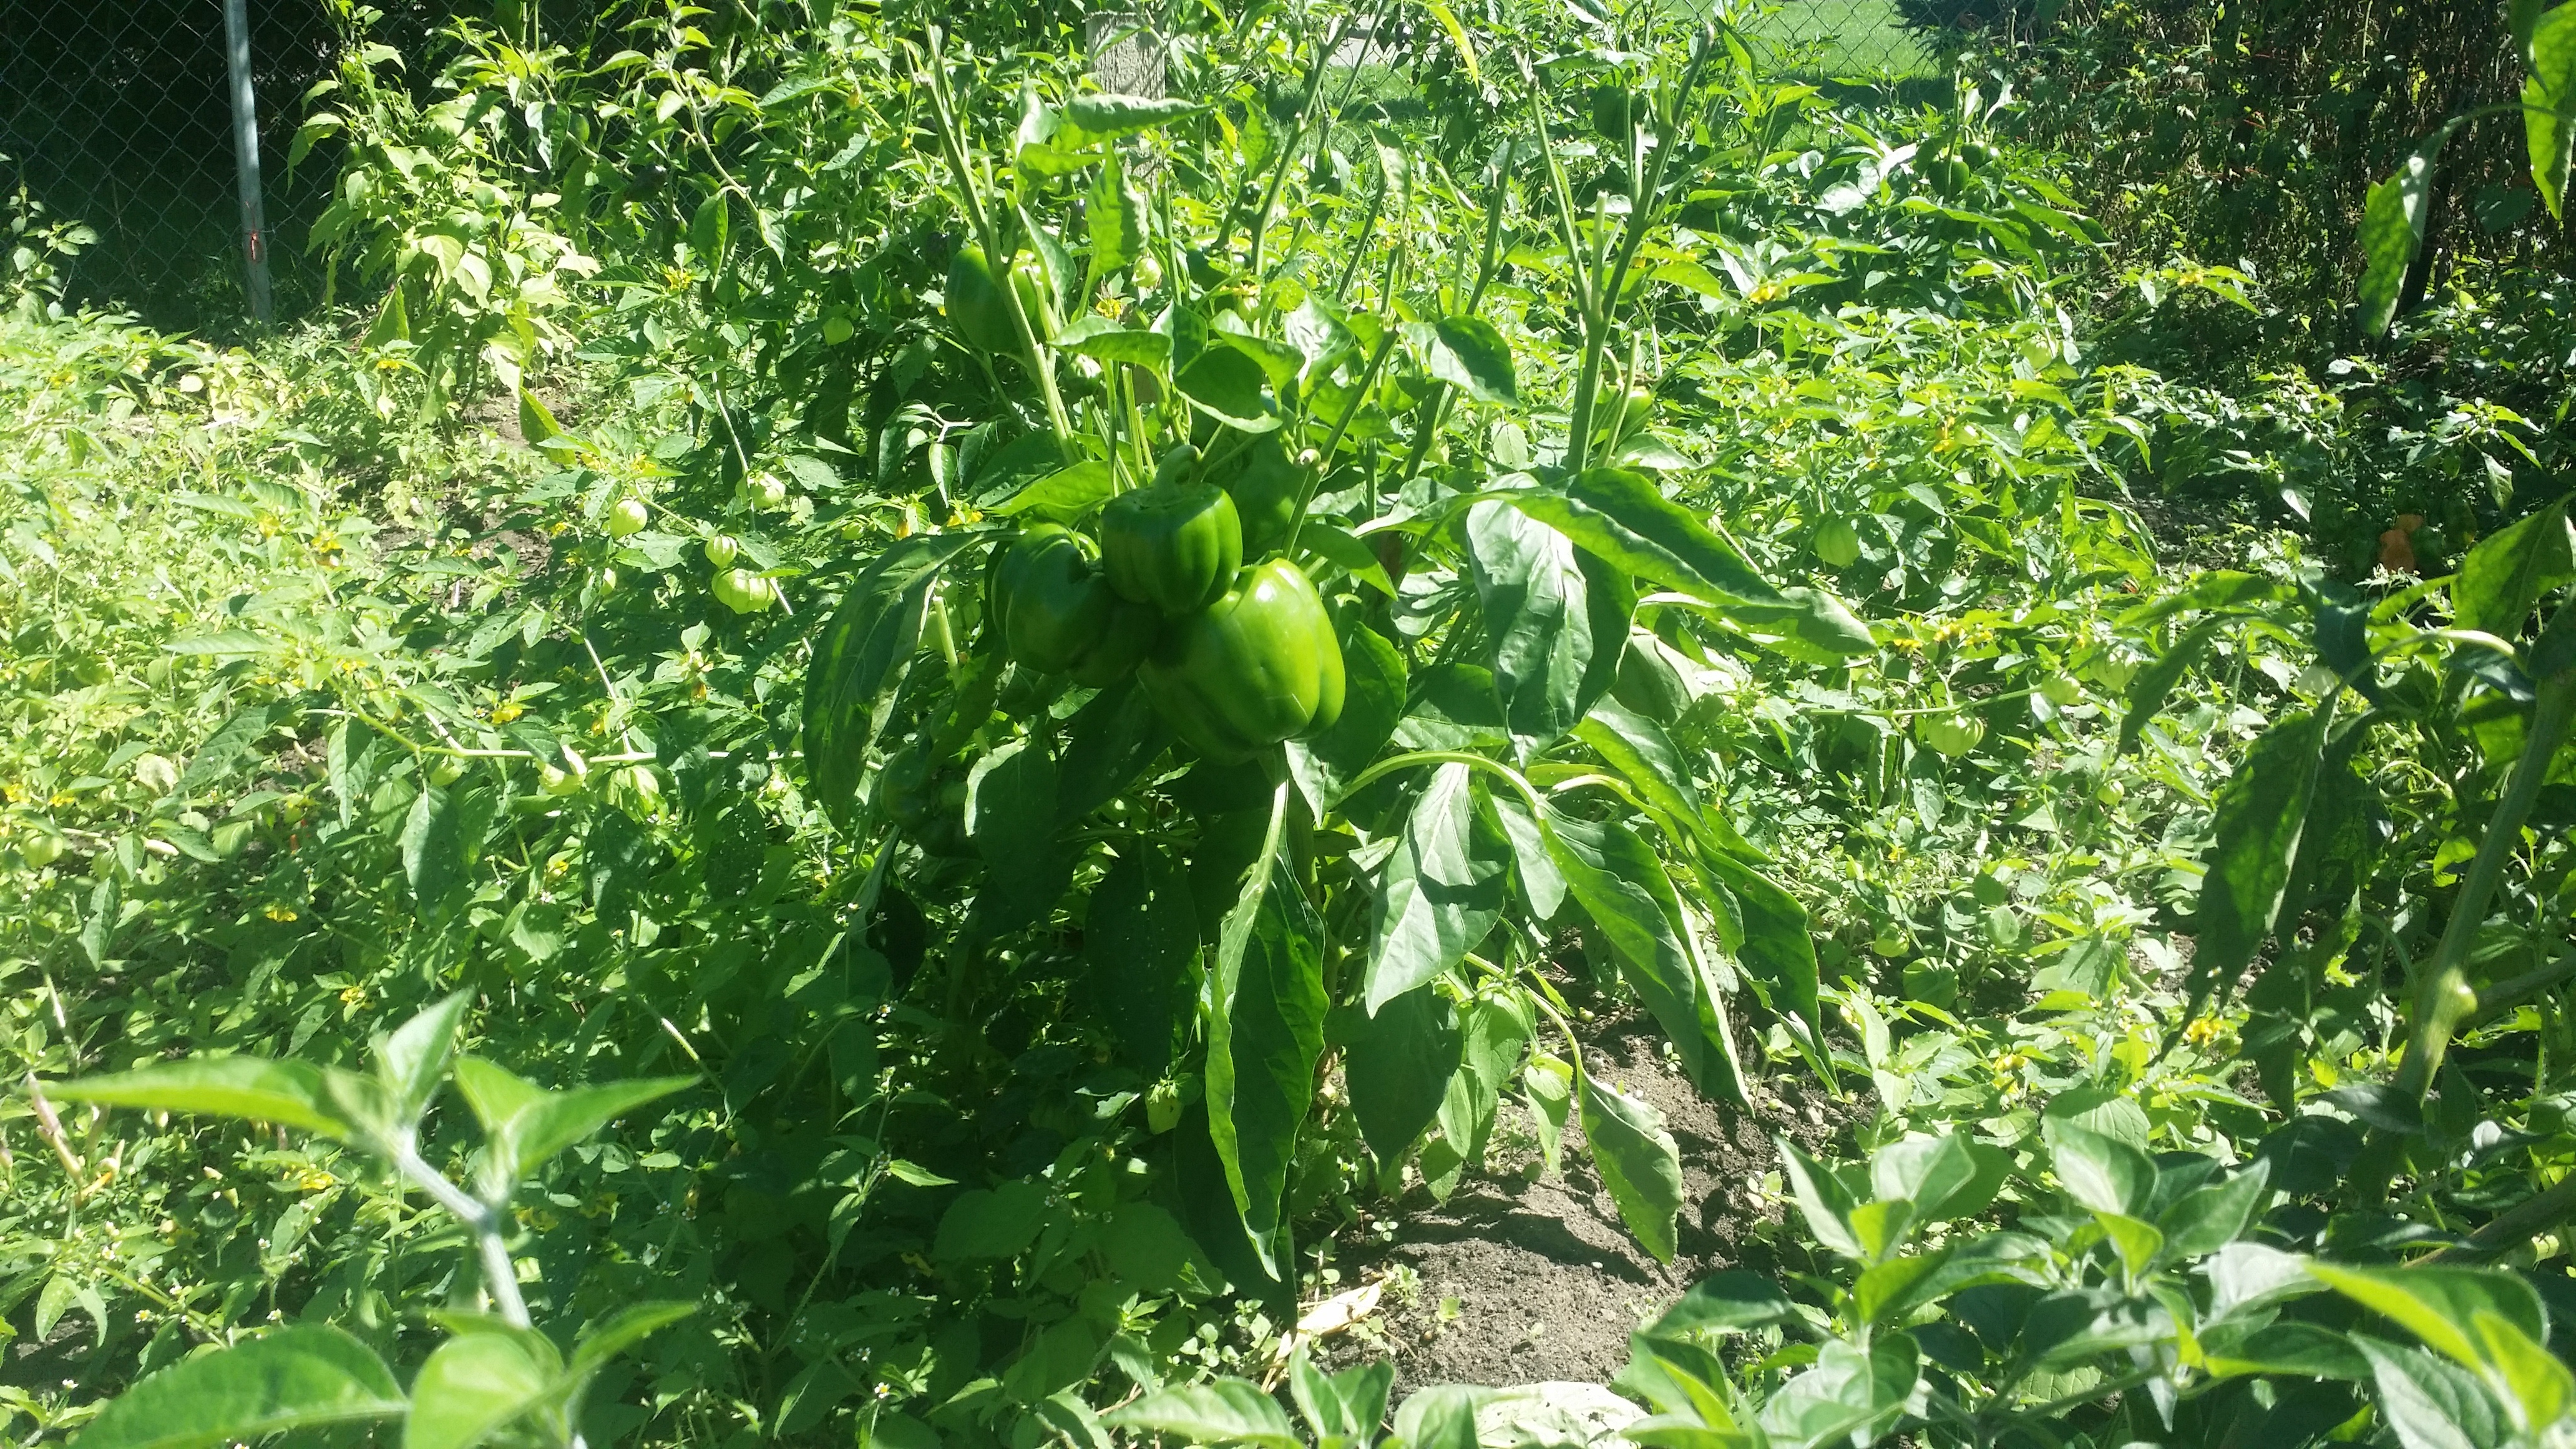
plant, flower, food, produce, vegetable, crop, garden, plantation, flowering plant, land plant